Laurie Haig

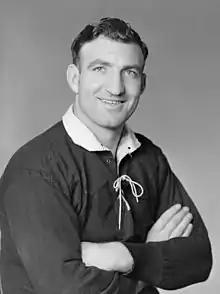
Haig

Laurence Stokes Haig (18 October 1922 – 10 July 1992) was a New Zealand rugby union player. He was born in Scotland but emigrated to New Zealand with his family when he was two years old. A first five-eighth, Haig represented Otago at a provincial level, and was a member of the New Zealand national side, the All Blacks, between 1950 and 1954. He played 29 matches for the All Blacks including nine internationals, and captained the side on six occasions.